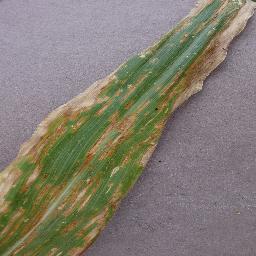
Label: Corn_(Maize)___Northern_Leaf_Blight